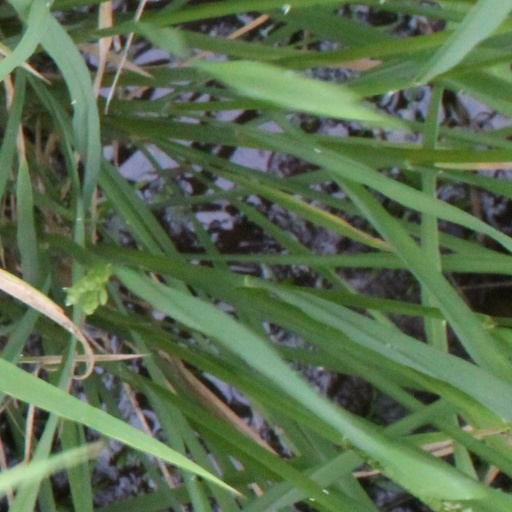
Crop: rice